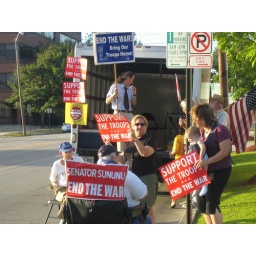
We rented a 16-foot truck and decorated it -- then parked in in front of Sununu's office for the duration.